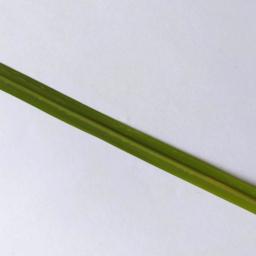
Label: Rice___Healthy